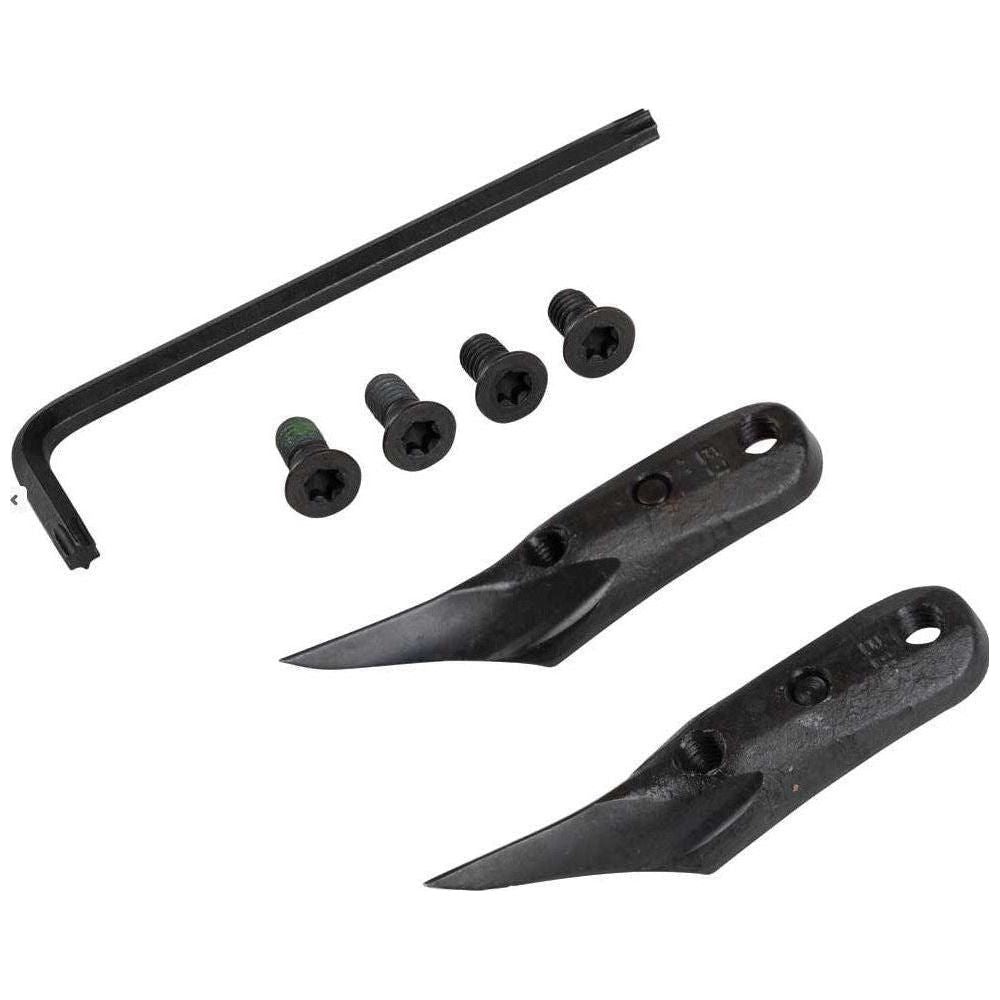
Klein 72 Pole Climbing Gaffs
Top Quality U.S.A Tools Pole Climbing Gaffs for 1972AR Series Replacement Pole Climbing Gaffs to keep your Klein Tools Pole Climbing Equipment like-new. For use with the 1972AR series. Sold in pairs only. 1-1/2-Inch (38 mm) Pole Climbing Gaffs (supplied with the 1972AR series) Includes gaffs, TORX® screws, and wrench Sold in pairs only For use with Klein Tools pole and tree climbing equipment Made in USA
Brand: Klein
Category: Sporting Goods > Outdoor Recreation > Fishing > Fishing Hook Removal Tools > Multi Pull Tools